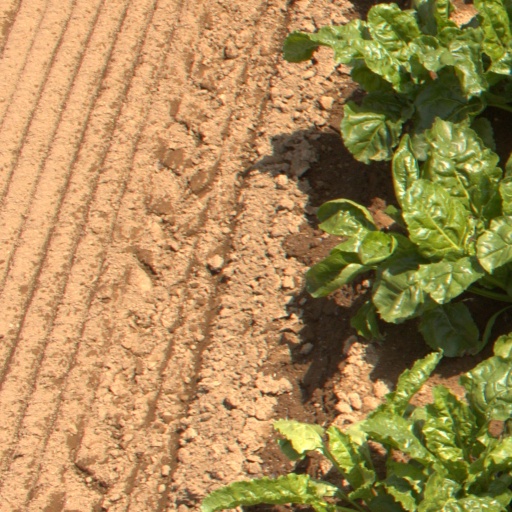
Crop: sugar beet